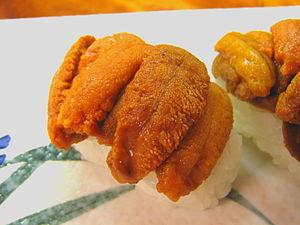
« Red sea urchin 'almost immortal' », BBC News, ‎ 24 novembre 2003
Une oursinade désigne la dégustation d'oursins.